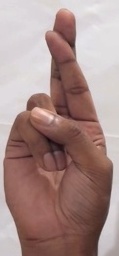
ASL sign: R